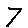
Label: 7